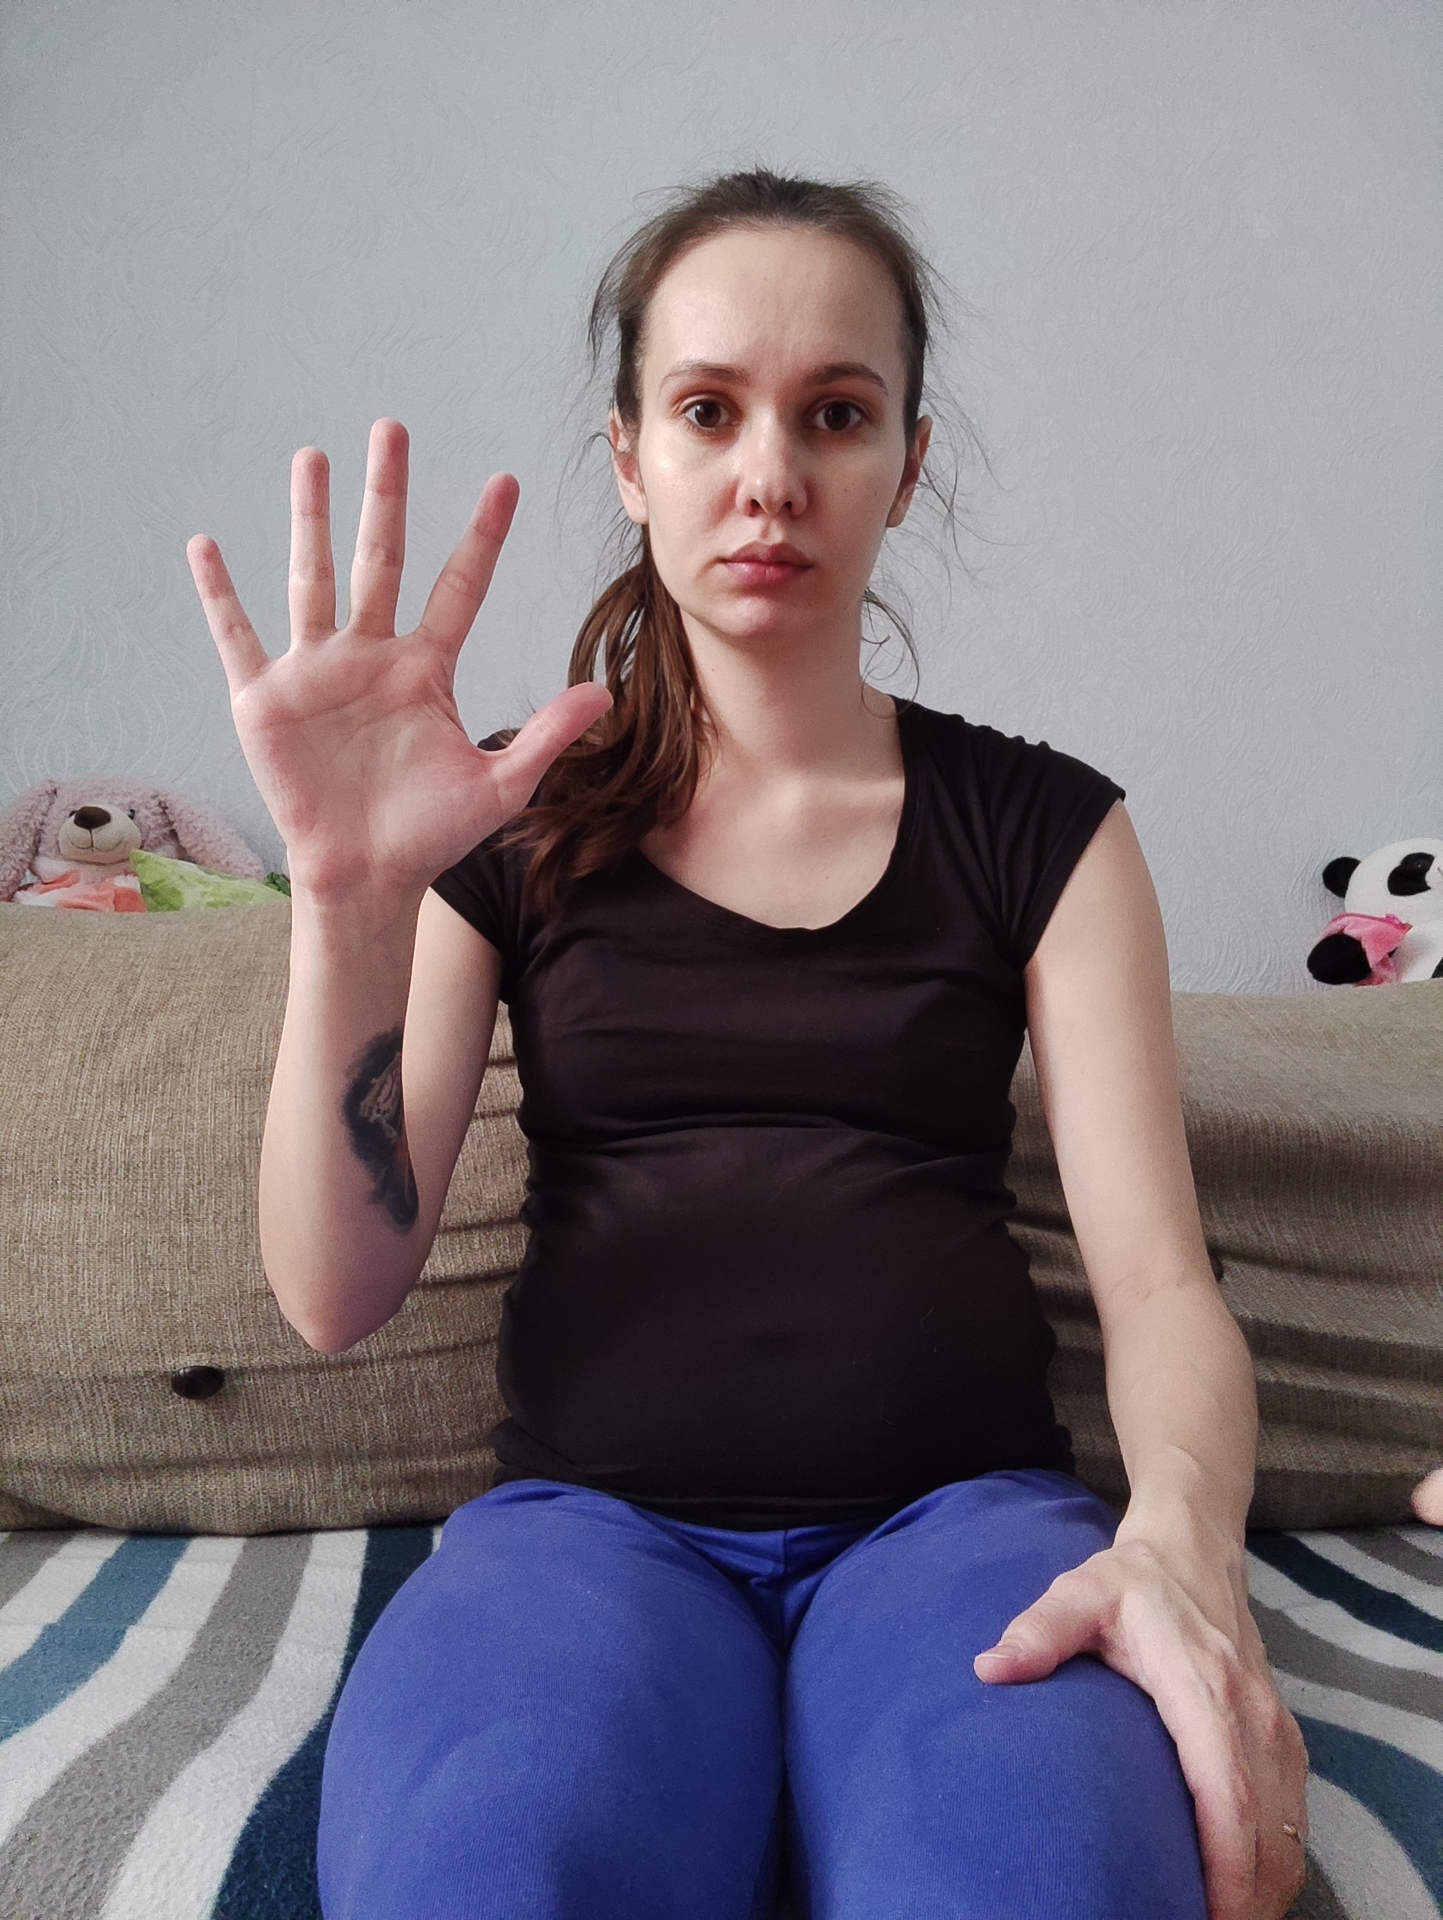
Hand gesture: palm